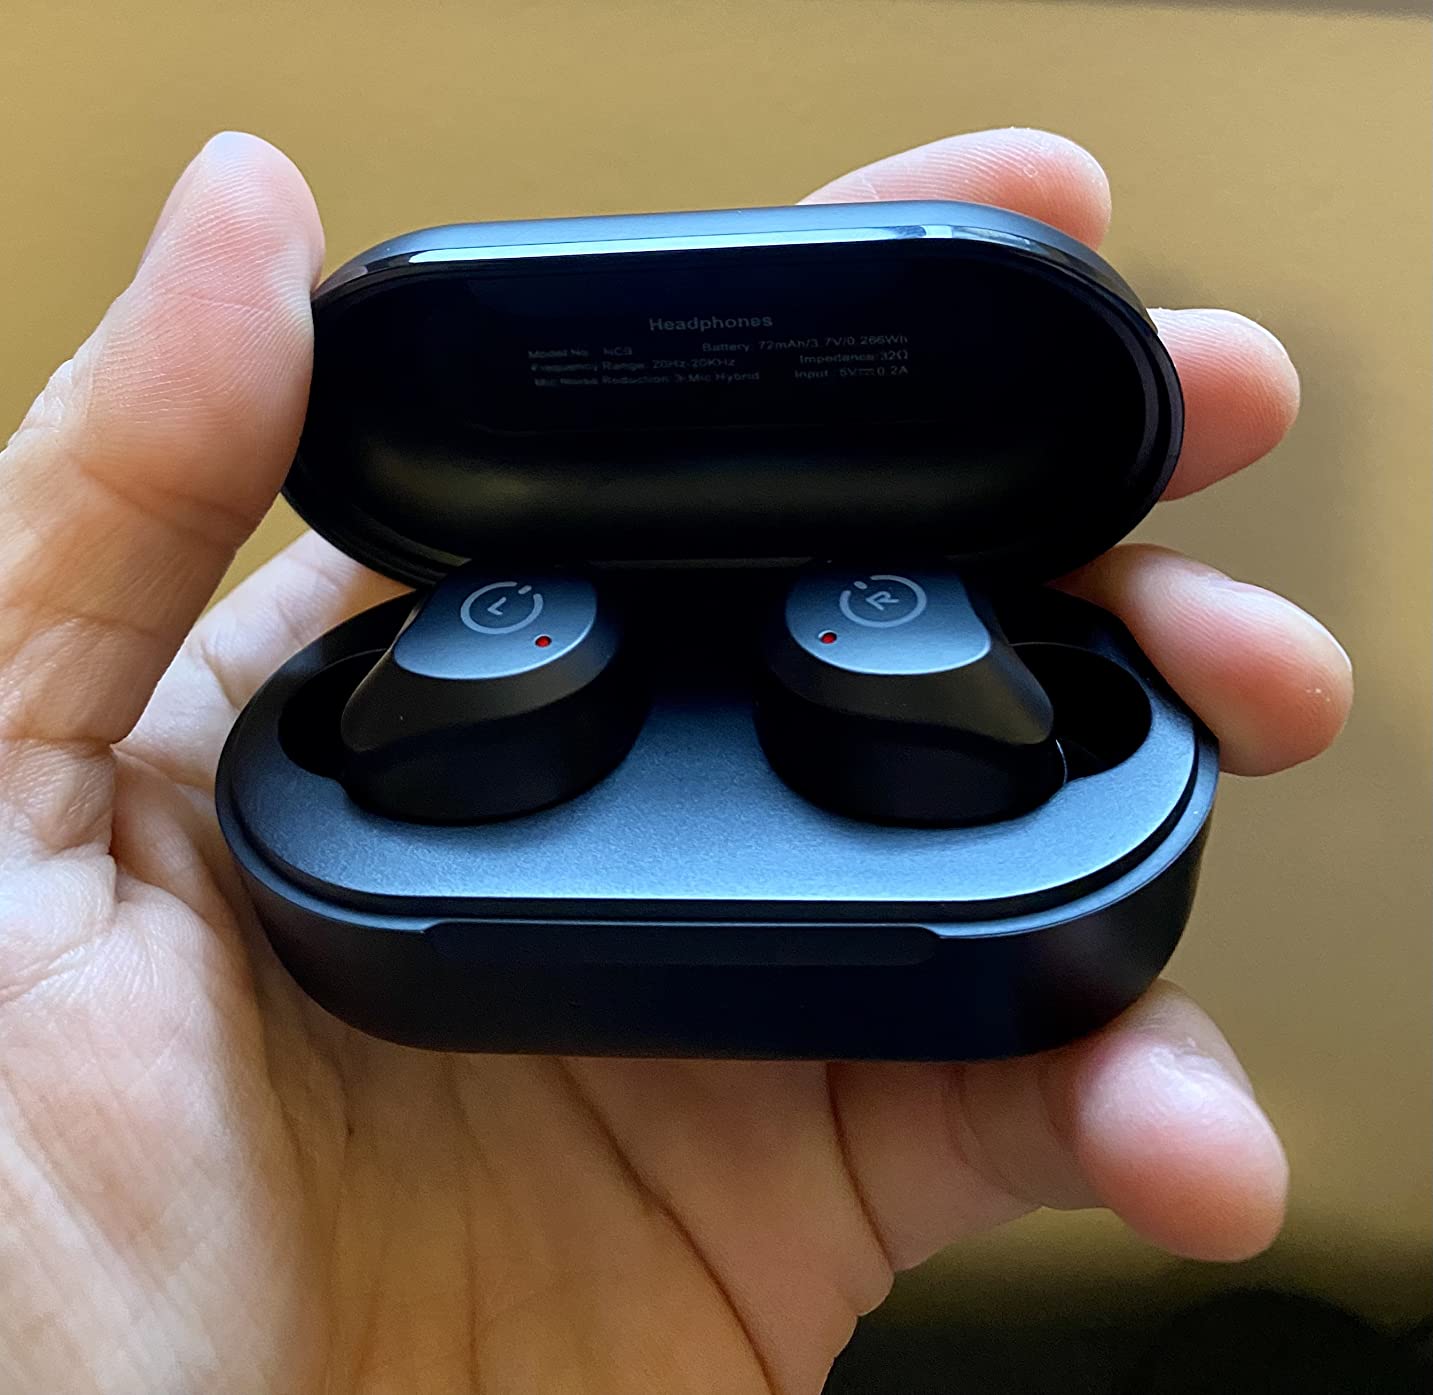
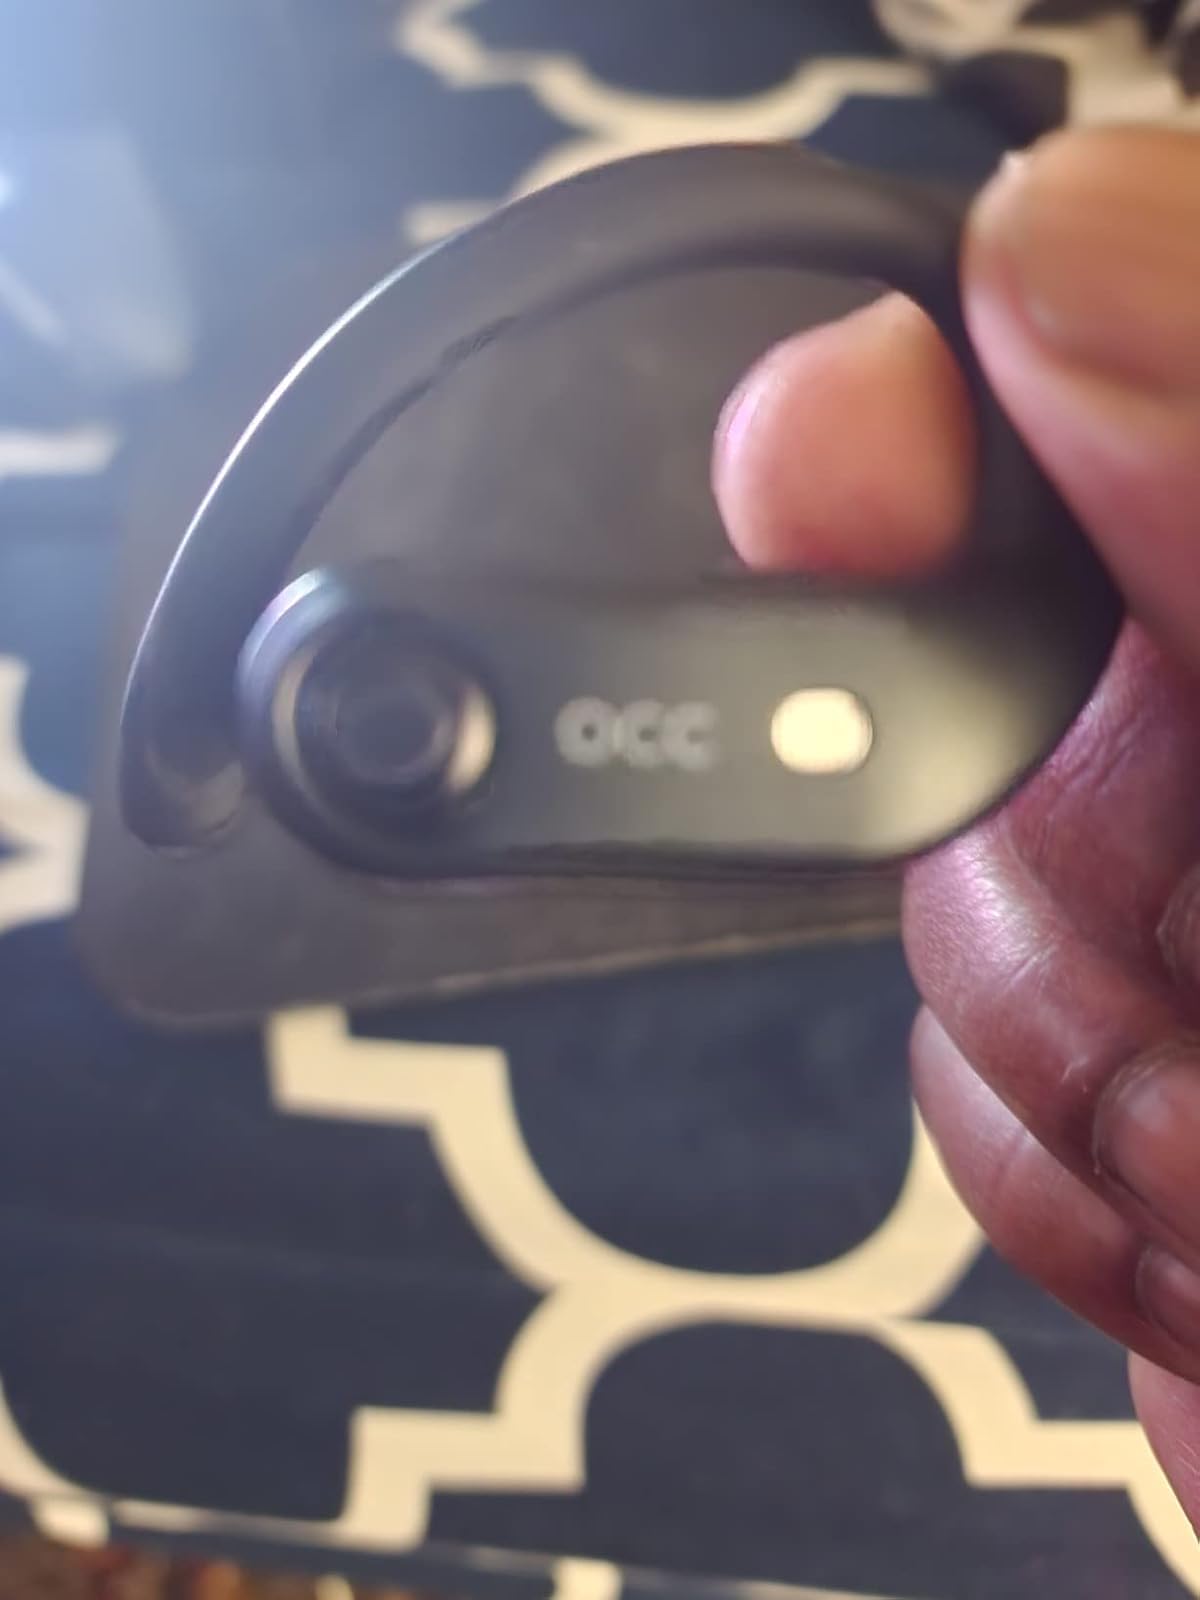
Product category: earbuds
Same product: no